Bruce Andrew

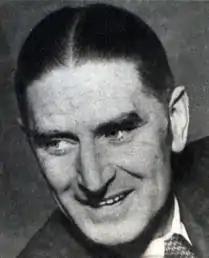

Cyril Bruce Andrew (28 February 1908 – 6 June 1996) was an Australian rules footballer, who played for Collingwood Football Club in the Victorian Football League (VFL) before becoming a football administrator and television commentator.